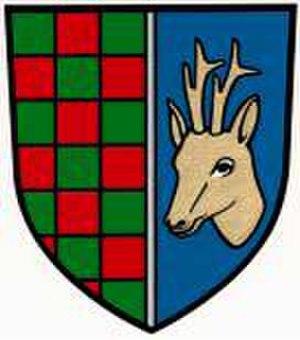
Geras est une commune autrichienne du district de Horn en Basse-Autriche.